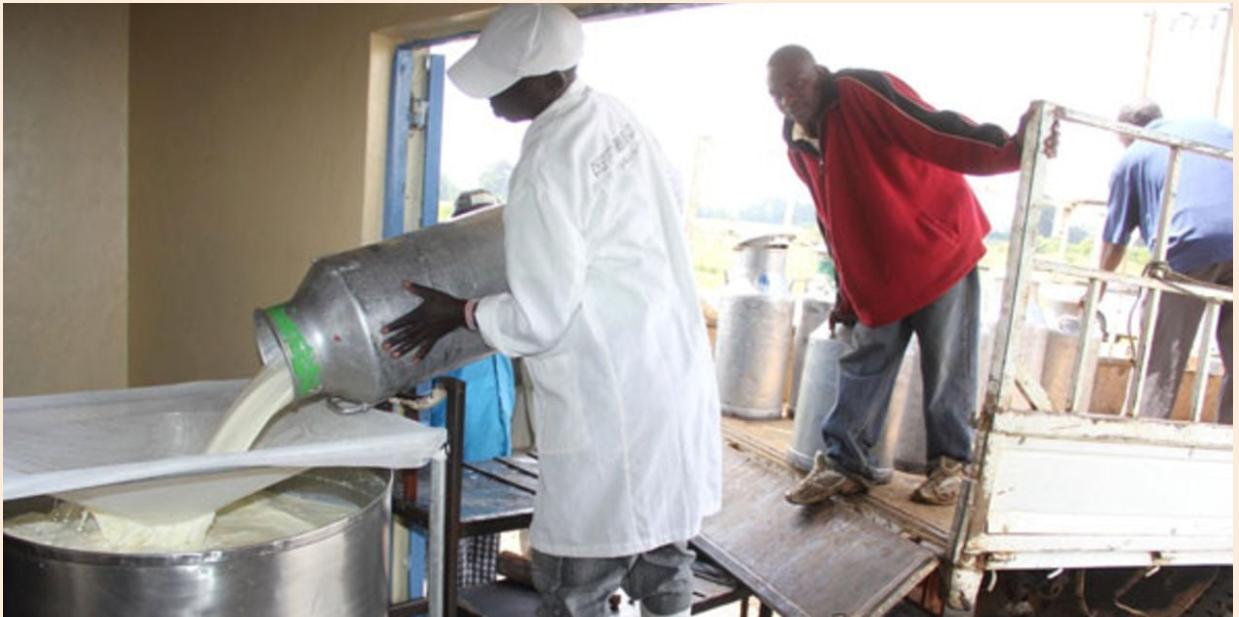
Wanaume wawili ambapo wanahusika katika ukusanyaji au usindikaji wa maziwa, mwanaume mmoja aliyevaa koti nyeupe la maabara na kofia nyeupe, anamimina maziwa kutoka kwenye mitungi mkubwa wa chuma na kuenda kwenye tangi kubwa la chuma cha pua. Labda kwa ajili ya kupoza au kuhifadhi, mwanaume mwingine naye akona koti jekundu amesimama nyuma ya lori dogo ambapo mitungi mingine ya maziwa pia inaonekana.